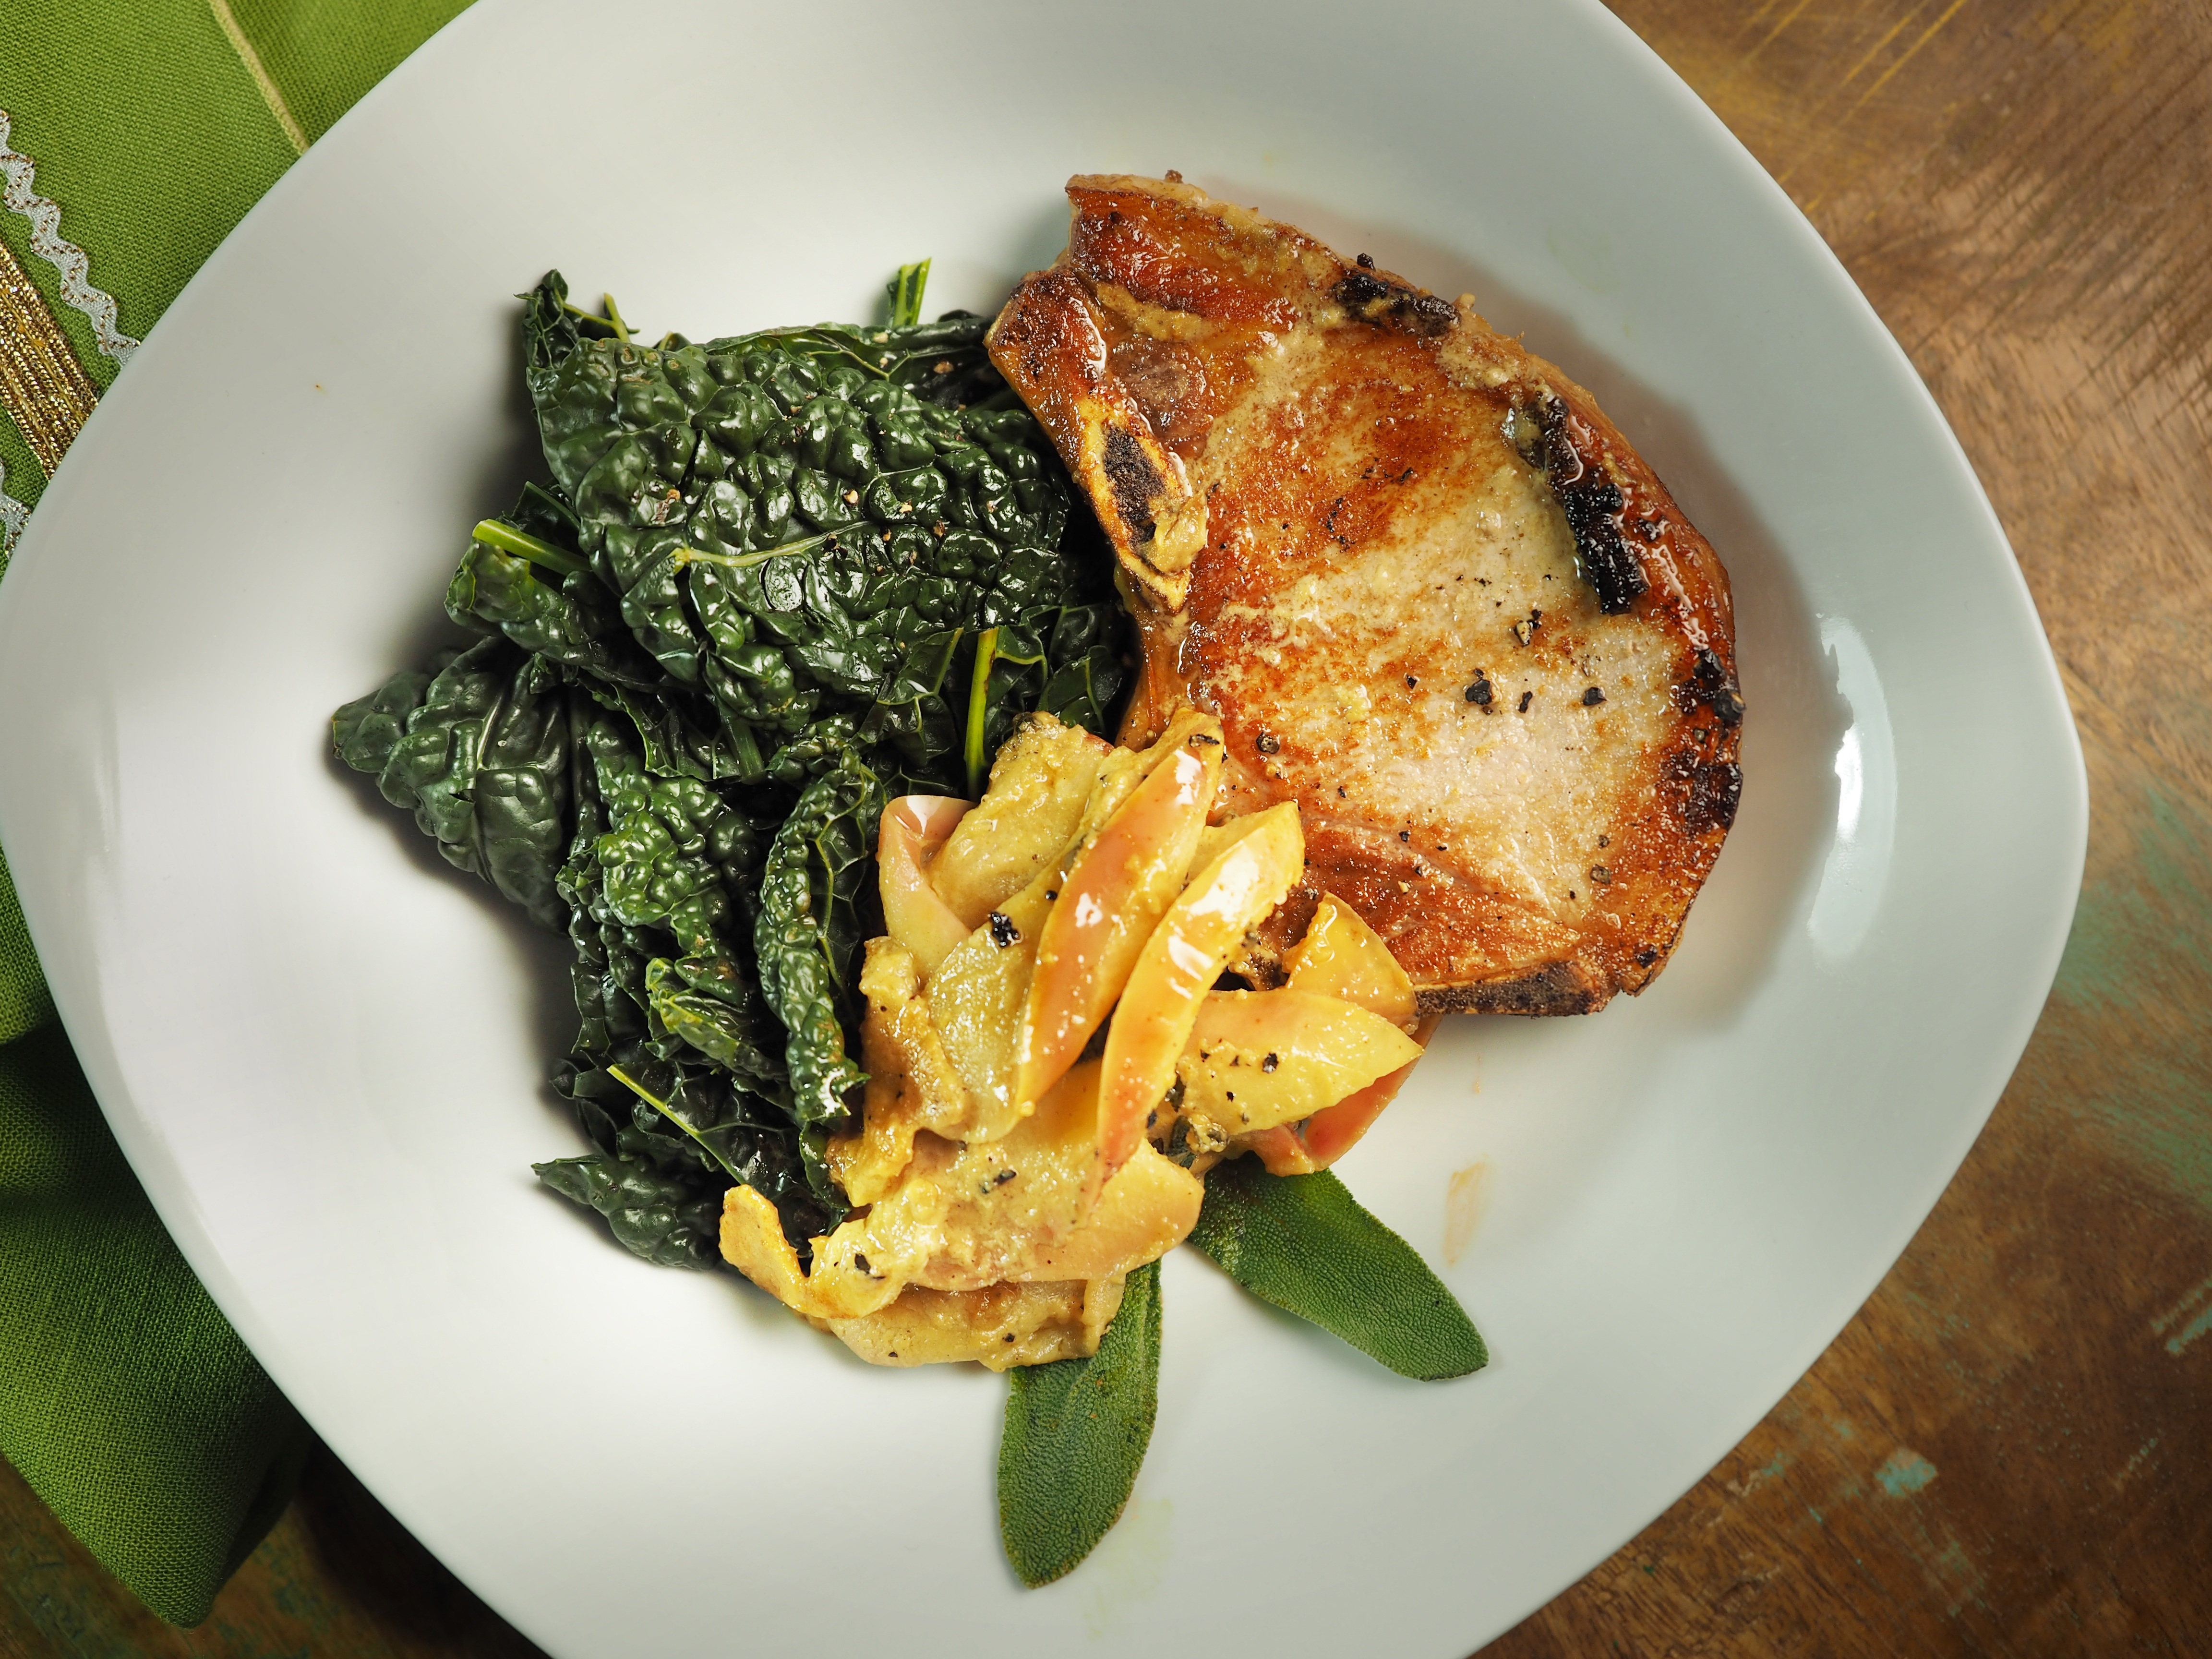
apple, dish, meal, food, cooking, produce, vegetable, plate, healthy, meat, pork, cuisine, delicious, kale, cooked, sage, nutrition, dinner, tasty, loin, applesauce, grilled, prepared, chop, protein, fried food, leaf vegetable